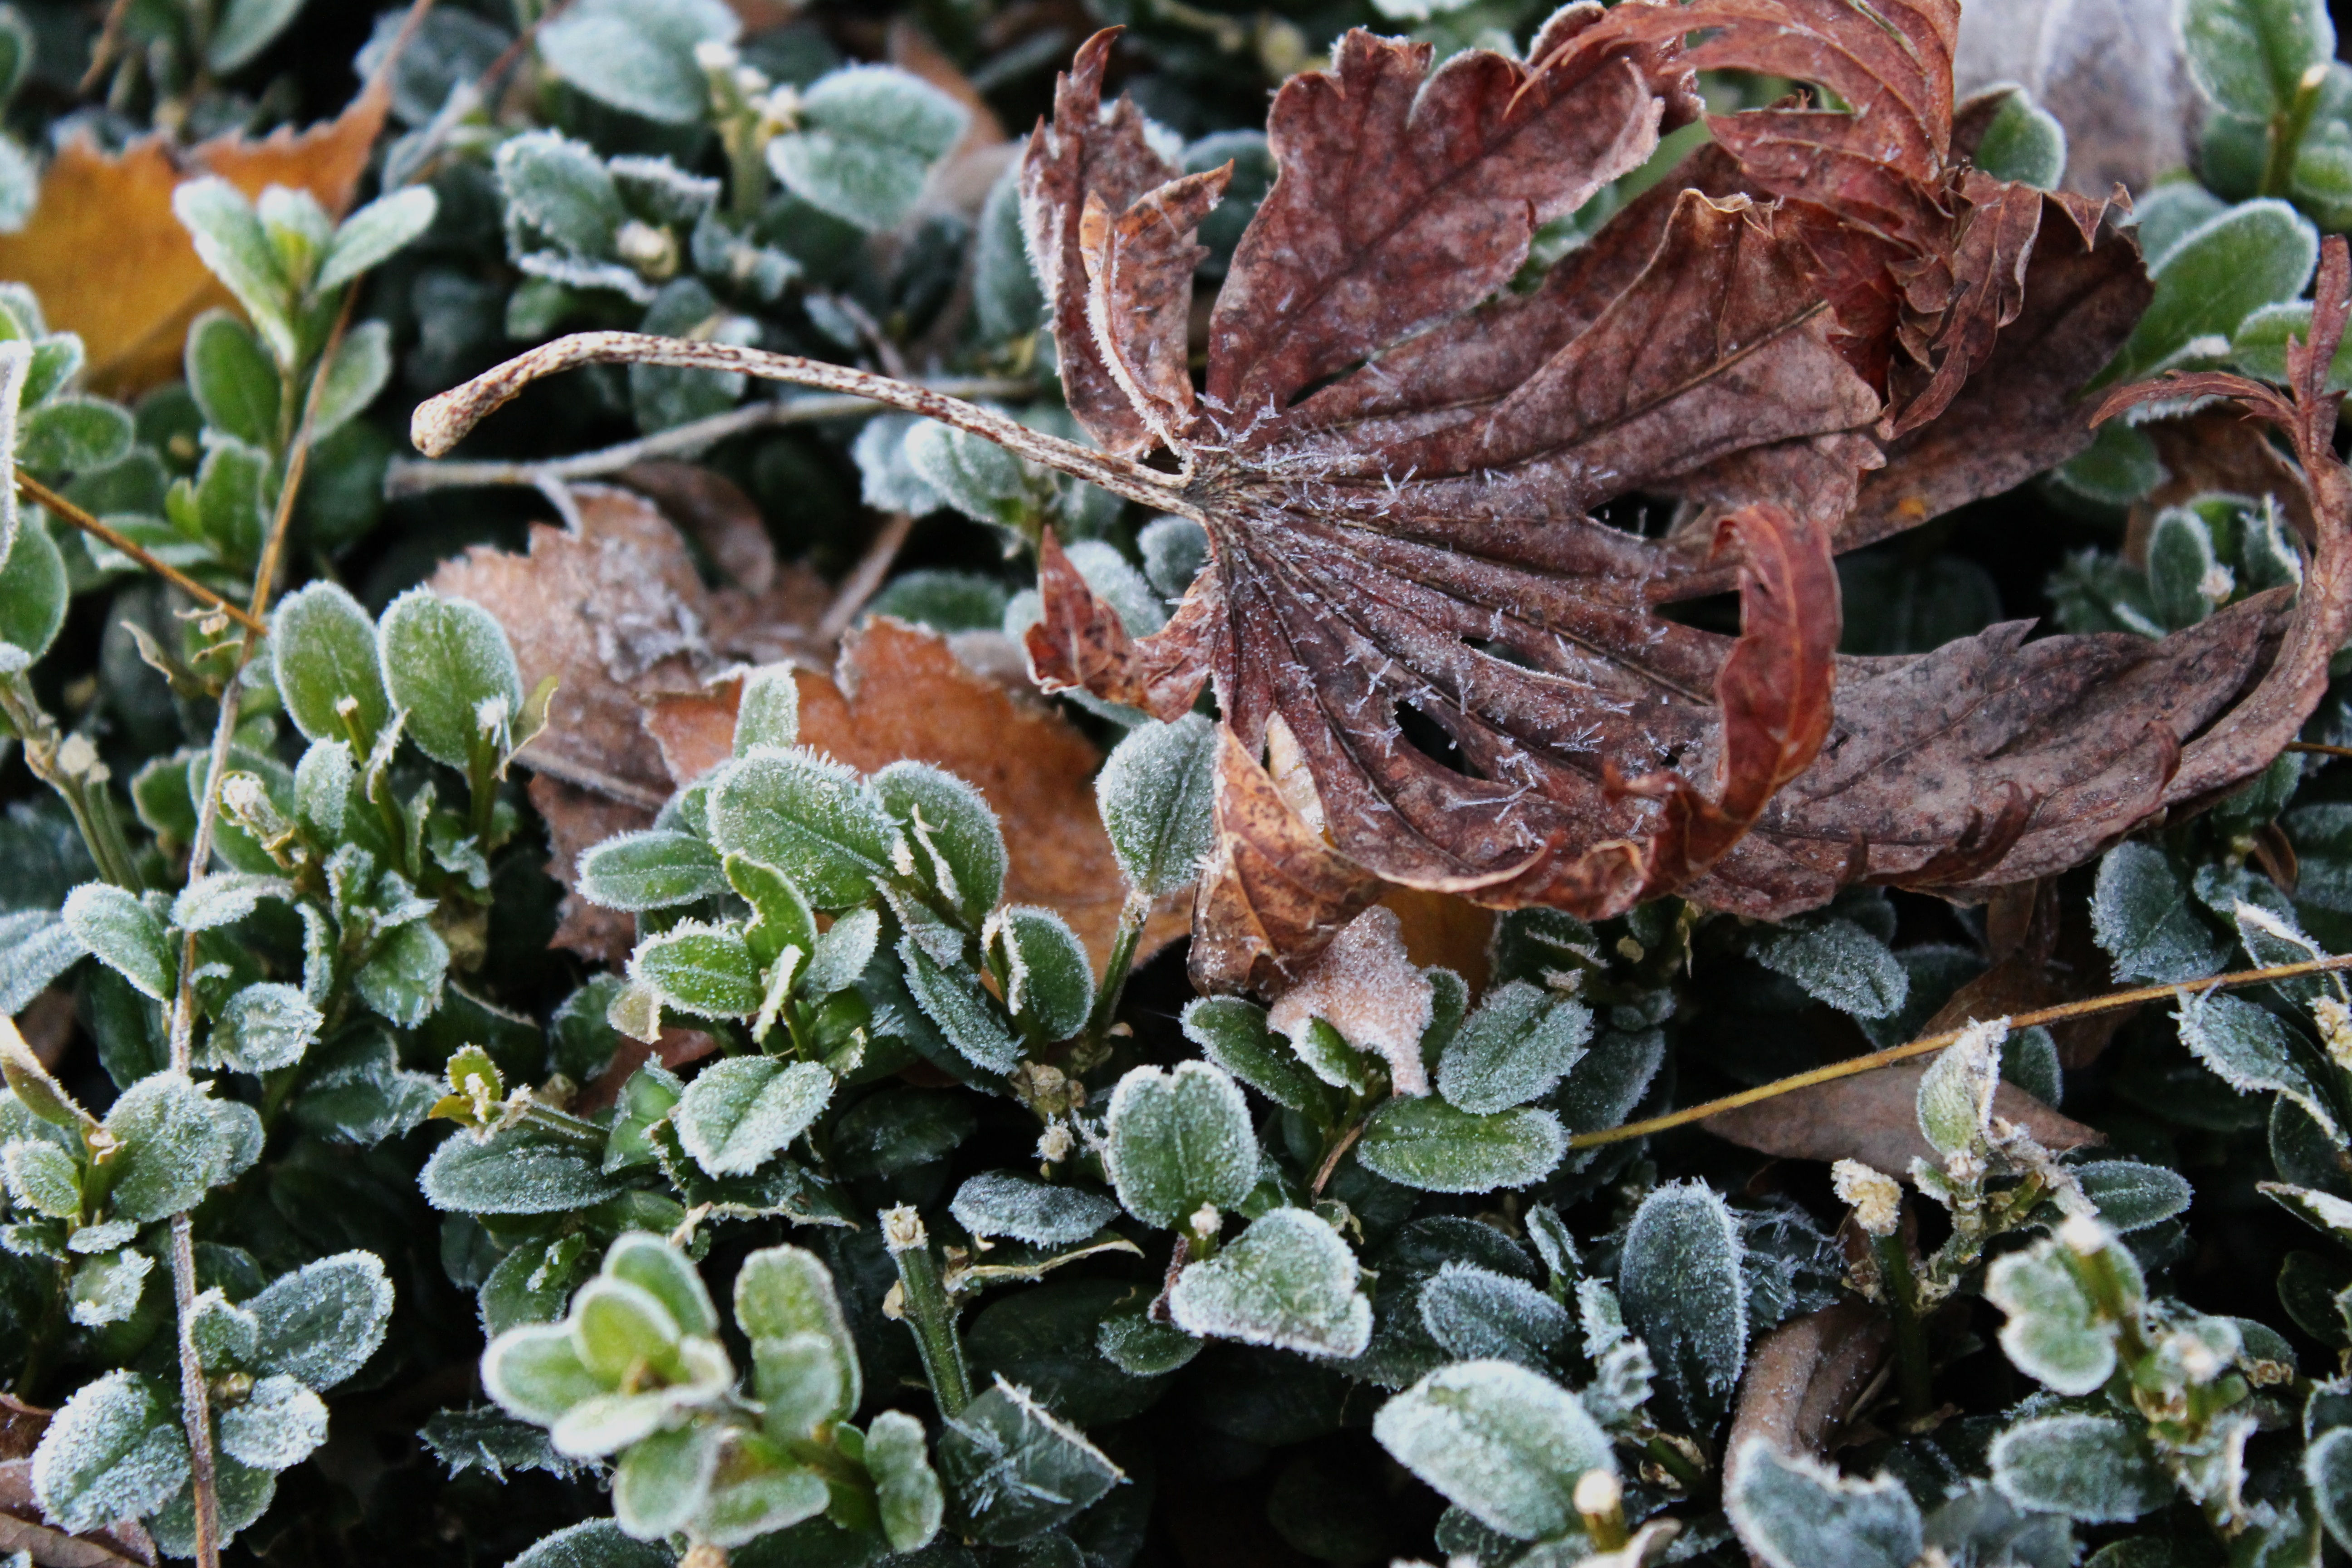
plant, leaf, flower, frost, food, herb, produce, botany, garden, flora, shrub, flowering plant, annual plant, land plant